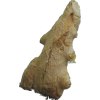
Label: ginger